Cuernavaca

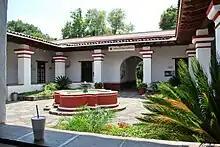
Borda House courtyard

Next to the cathedral is the "open chapel" ("capilla abierta") of San José, which is an original structure built in the 16th century. It also was rescued and restored by Bishop Méndez Arceo and is one of the oldest constructions on the site. The building consists of a vault with three arches that face the atrium. These arches are supported by a pair of flying buttresses. Inside the arches is an altarpiece dating from the 17th century.